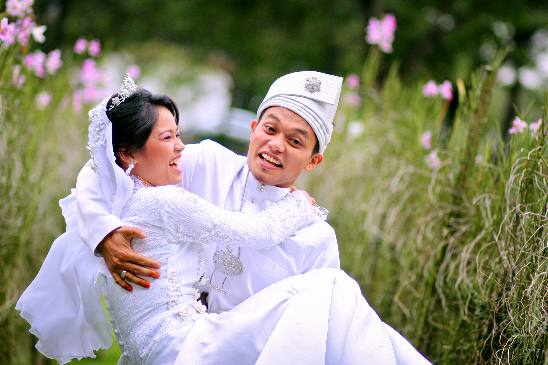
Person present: Yes